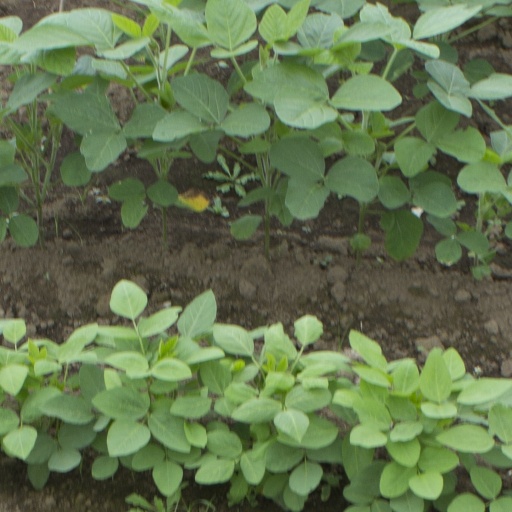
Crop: soybean